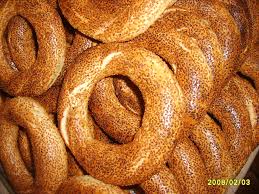
Yemek: simit